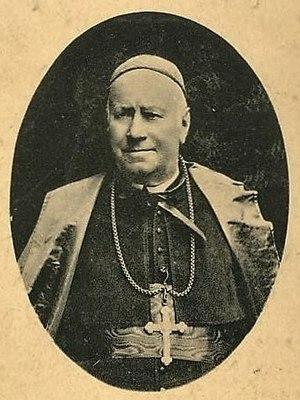
Photographie faisant partie d'un faire-part de décès, 1896
Guillaume René Meignan est un cardinal français né le 11 avril 1817 à Denazé et mort à Tours le 19 janvier 1896.